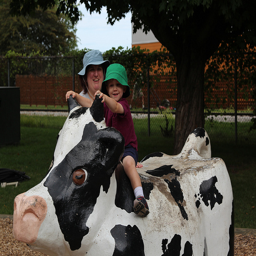
A boy in brown shirt on a sculpture resembling a cow.
There is a small child sitting on top of a fake cow statue
A woman and a child on top of a cow statue.
An adult stands by a young child on a fake cow.
A man standing next to a little boy on top of a black and white cow.